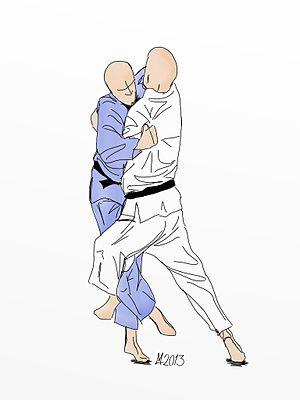
Ko-soto-gake est une technique de projection du judo.